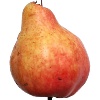
Label: Pear Red 1